Sheepskin boots

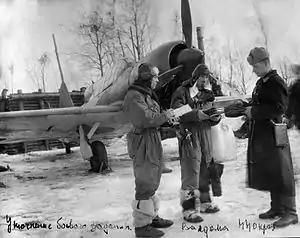
Sheepskin boots worn by a Soviet aviator during World War II.

Sheepskin boots are boots made from sheepskin. The wool on sheepskin has good insulating properties and so such boots are commonly worn when it is cold.